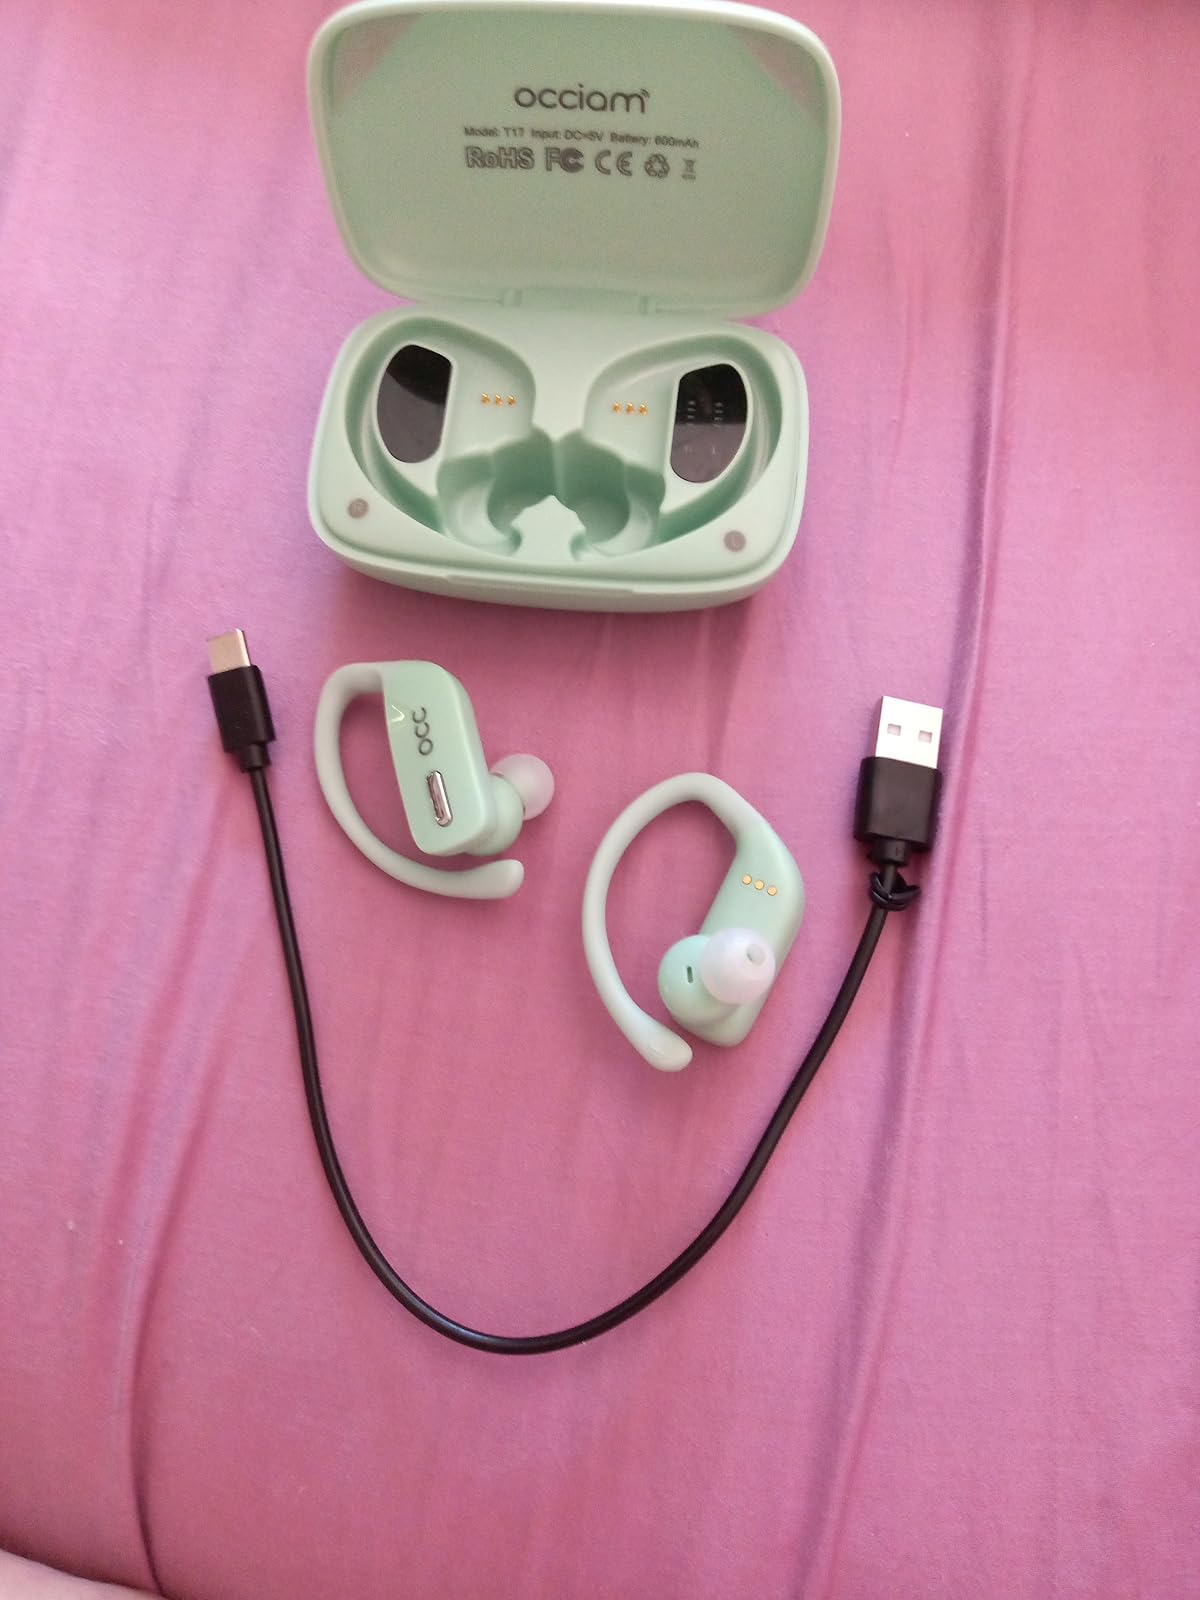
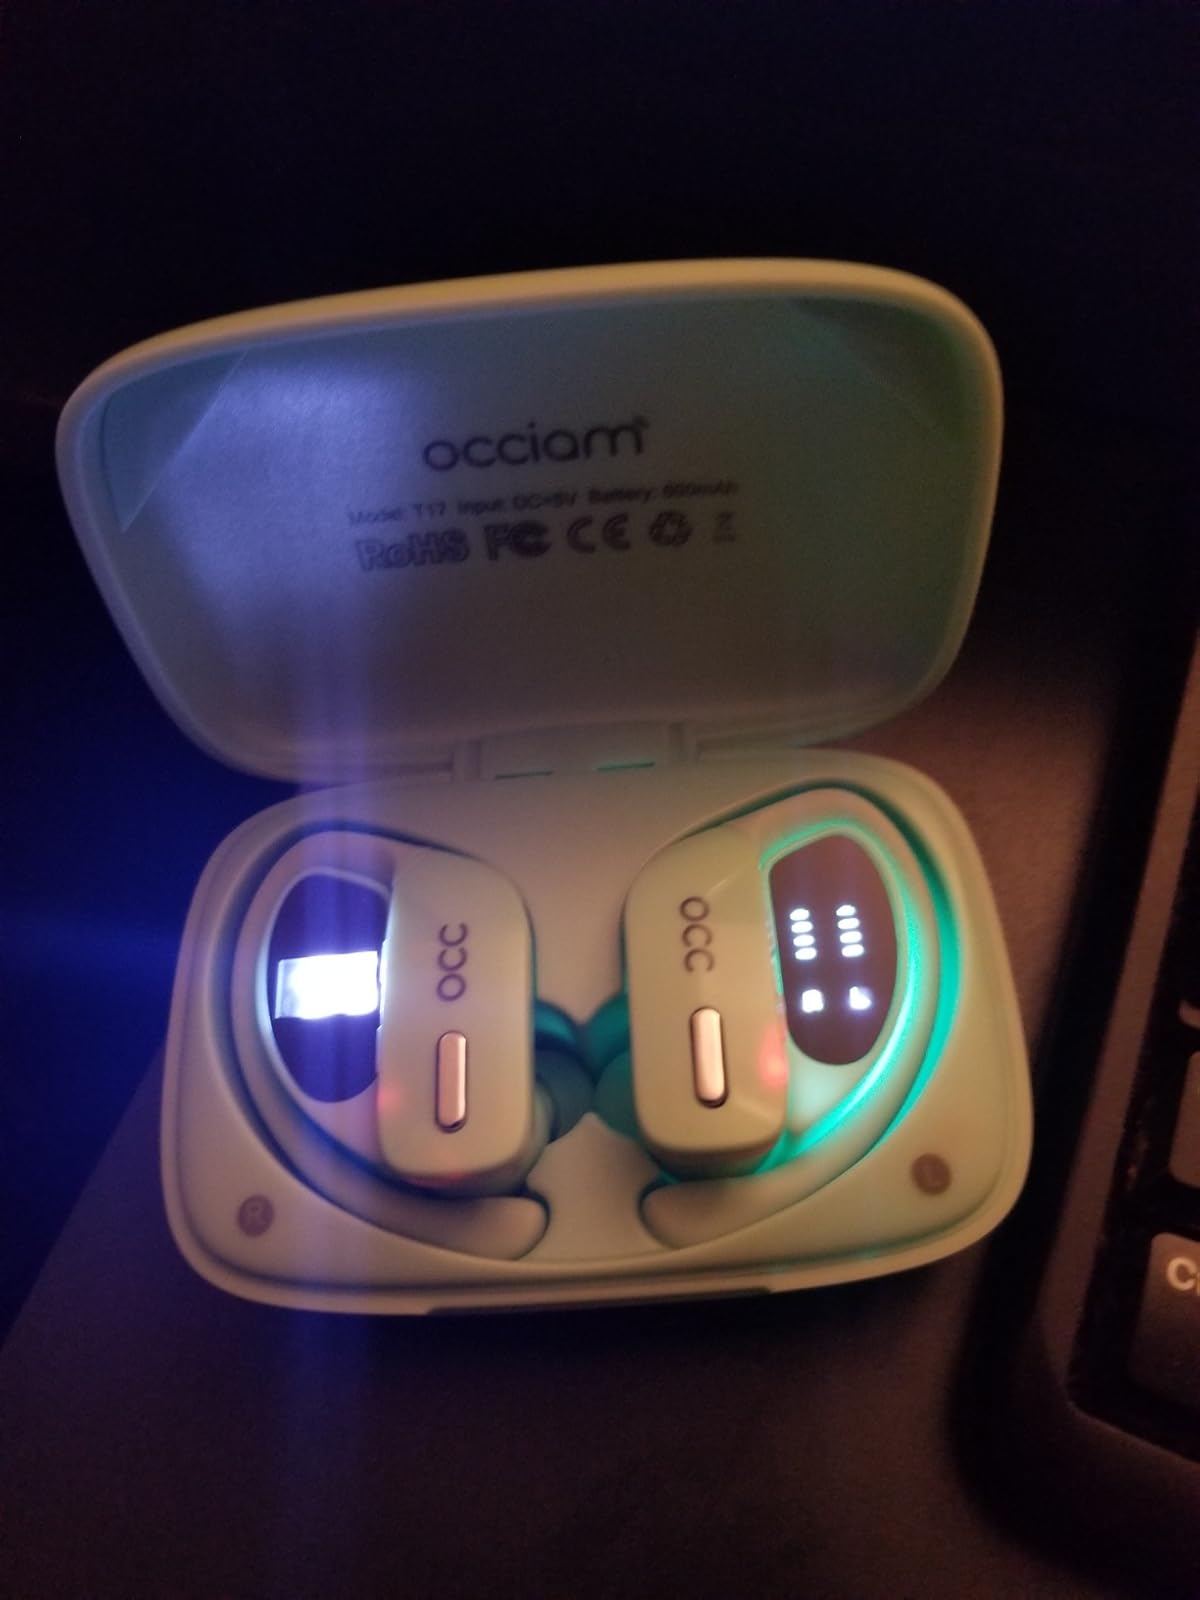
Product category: earbuds
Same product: yes